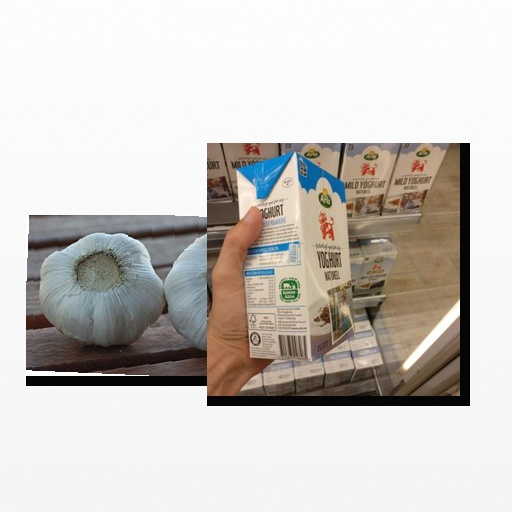
Food items: garlic, natural_yogurt